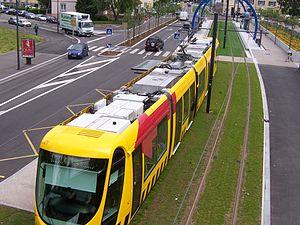
Une rame Citadis 302 numéro 2001 baptisée «
Daguerre est un quartier de Mulhouse intra muros, dans le département du Haut-Rhin, en région Grand Est. Il fait partie du secteur 4 du découpage urbain mulhousien.